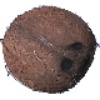
Label: Cocos 1